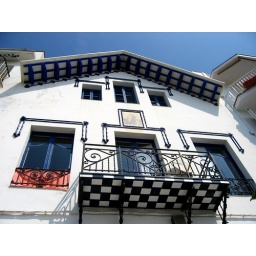
the above view from the table we ate lunch at on the sidewalk